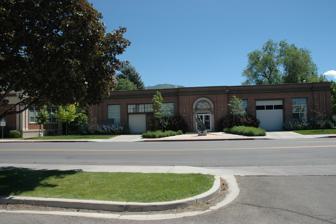
Building: Springville High School Mechanical Arts Building
Country: United States of America
Year built: 1929
United States historic place Springville High School Mechanical Arts Building U.S. National Register of Historic Places Show map of Utah Show map of the United States Location 443 S. 200 East, Springville, Utah Coordinates 40°9′37″N 111°36′22″W / 40.16028°N 111.60611°W / 40.16028; -111.60611 Area 0.5 acres (0.20 ha) Built 1929 Architect Ashton & Evans Architectural style Classical Revival NRHP reference No. 93000415 Added to NRHP May 14, 1993 The Springville High School Mechanical Arts Building at 443 S. 200 East in Springville, Utah was built in 1929.  It was listed on the National Register of Historic Places in 1993. It was an addition to the campus of the Springville High School whose original building had been built in 1909.  According to its 1993 NRHP nomination, it is significant historically "as a noteworthy example of the 'mechanical arts' building type that became important to the curriculum of high schools throughout the state during the early Twentieth Century. It is a physical representation in Springville of the Smith-Hughes Act of Congress which was passed in 1917 to establish and foster high school training in the trades, home economics, and vocational agriculture." It was vacant from 1960 to 1986;  from 1986 to 1993 it had been used by the city's arts council. It is one of five mechanical arts buildings listed on the National Register in Utah.  The other four are: Morgan High School Mechanical Arts Building (1936), Morgan, Utah Moroni High School Mechanical Arts Building (1935–36), Moroni, Utah Mount Pleasant High School Mechanical Arts Building (1935–36), Mount Pleasant, Utah Park City High School Mechanical Arts Building (1935–36), Park City, Utah References